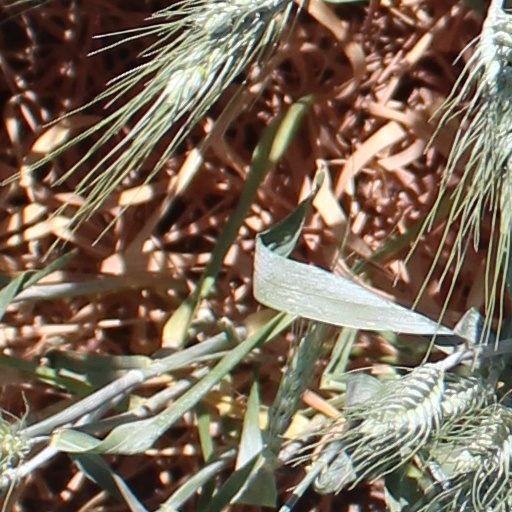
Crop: wheat